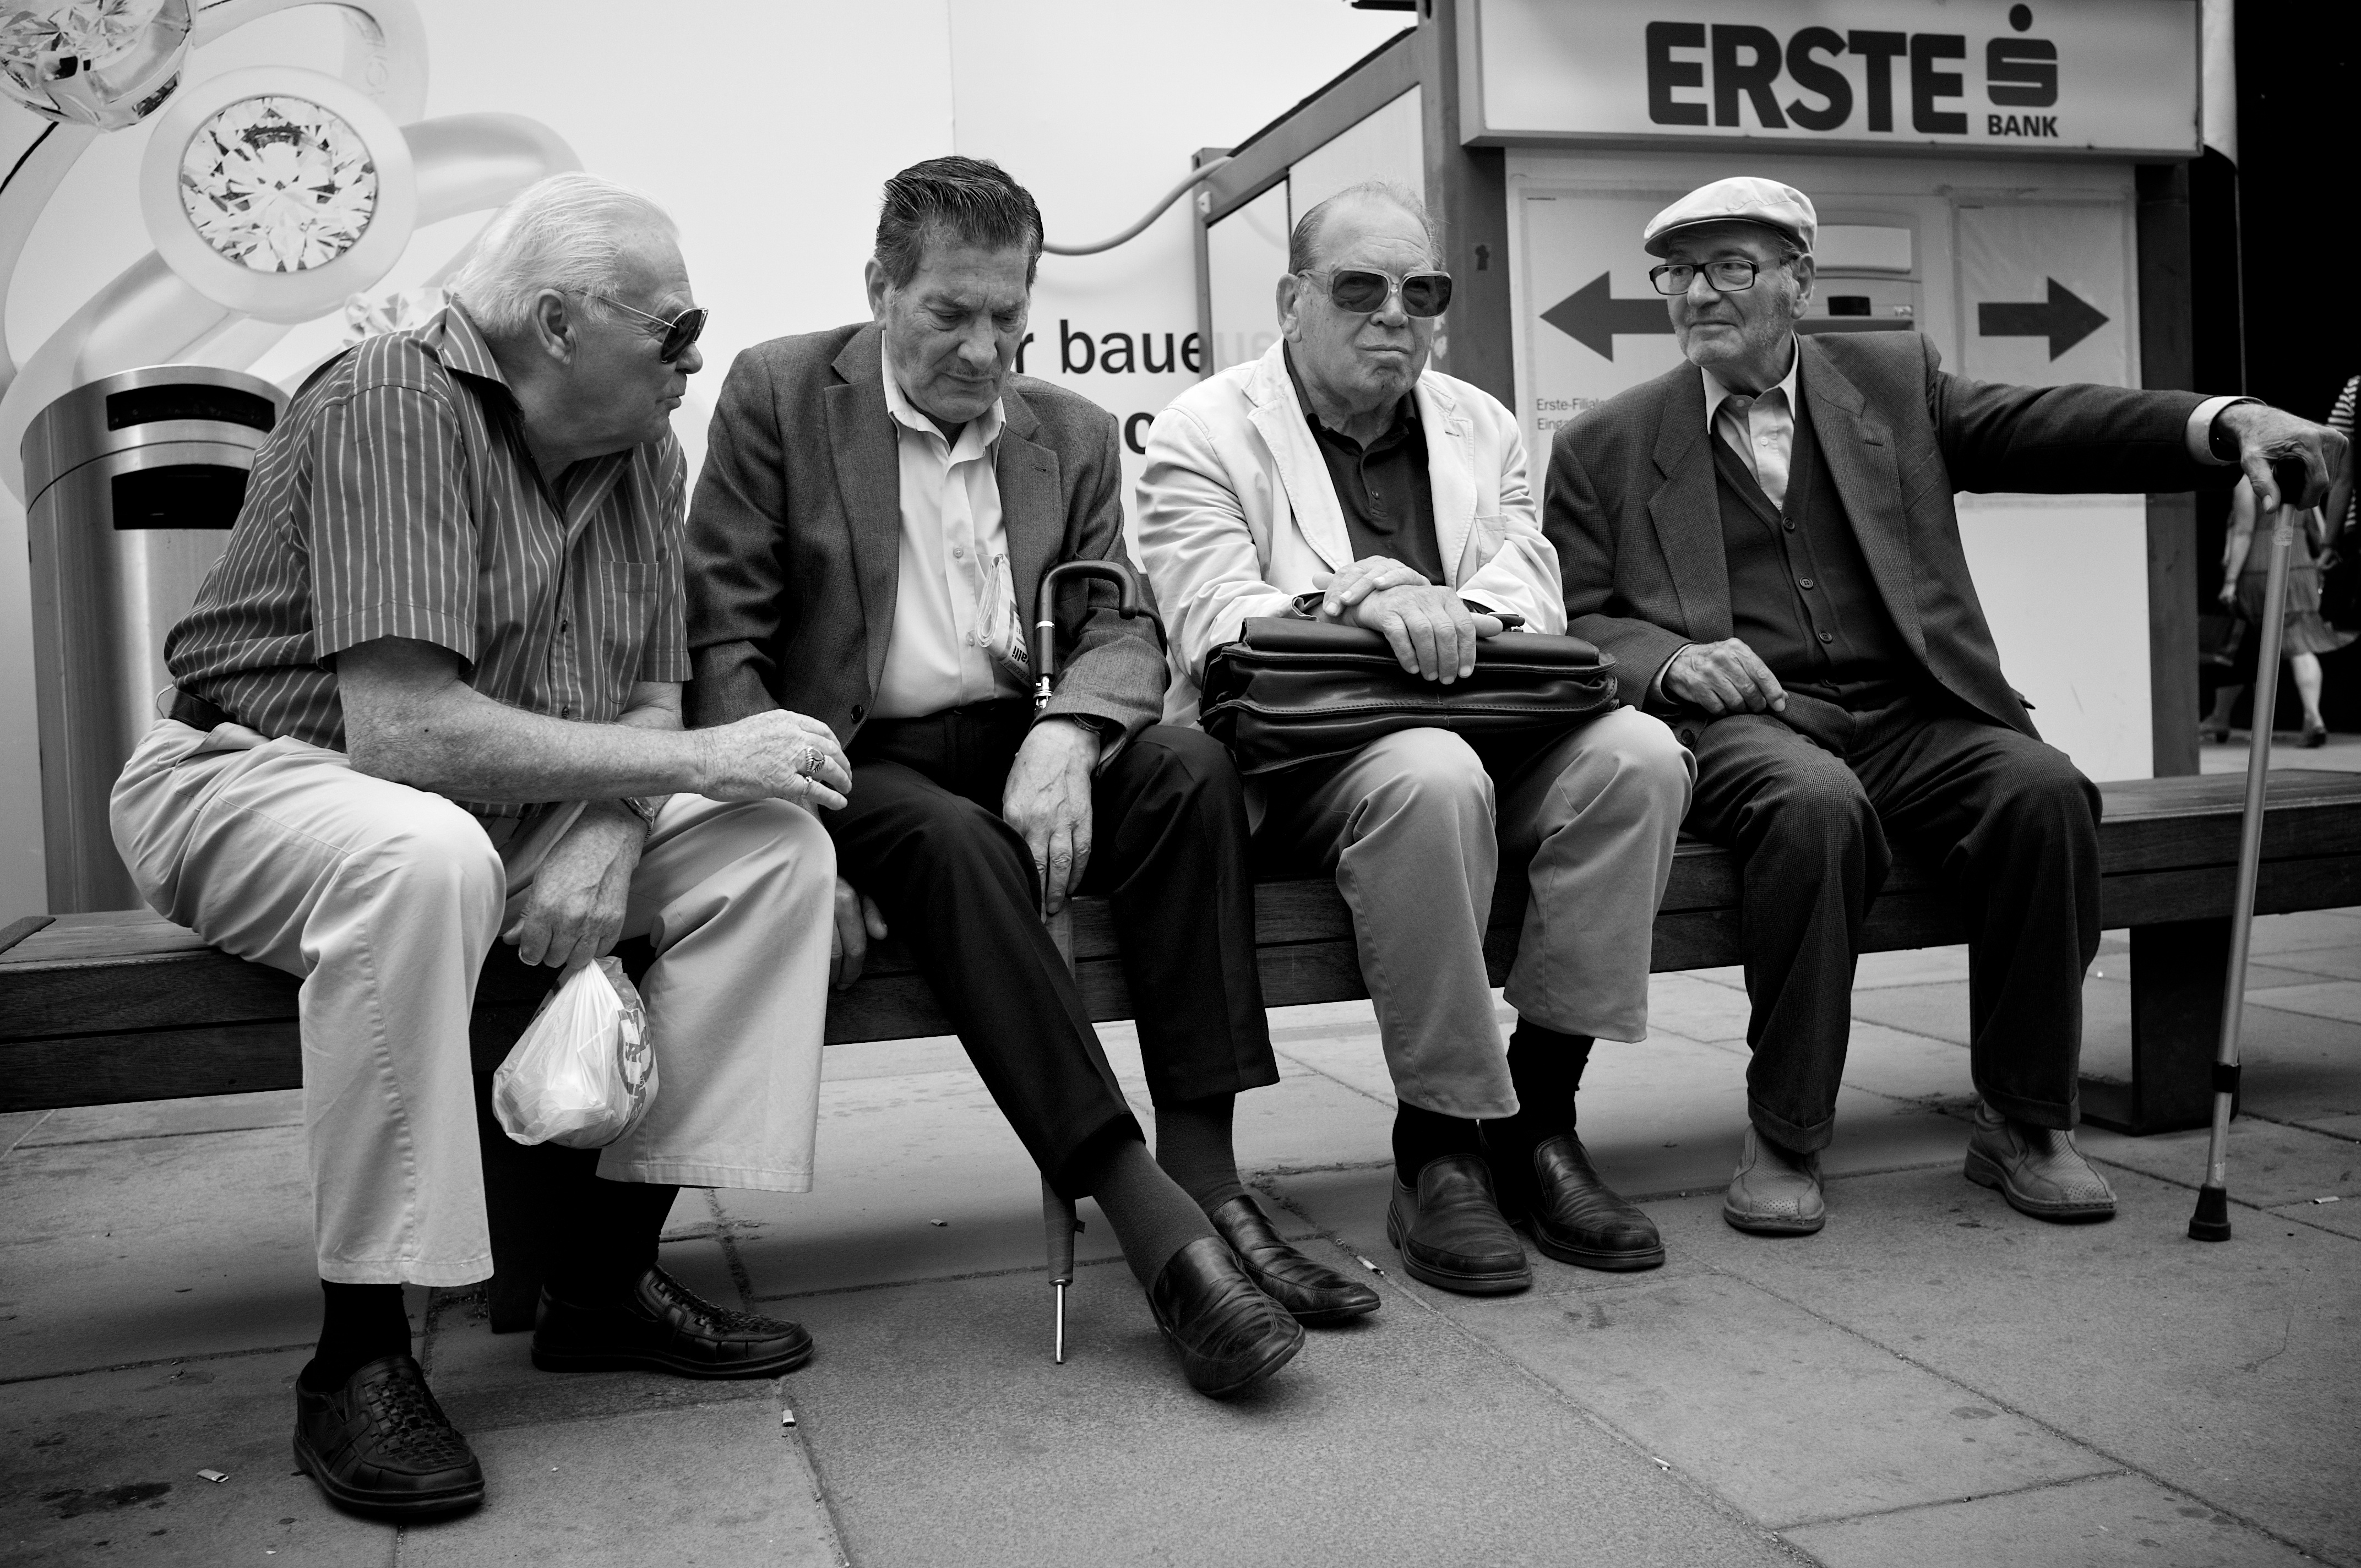
person, black and white, people, road, white, street, photography, ebook, sitting, training, black, monochrome, streetphotography, flickr, thomas, video, infrastructure, olympus, photograph, omd, fuji, leica, monochrom, leuthard, hcb, thomasleuthard, monochrome photography, human positions, social group